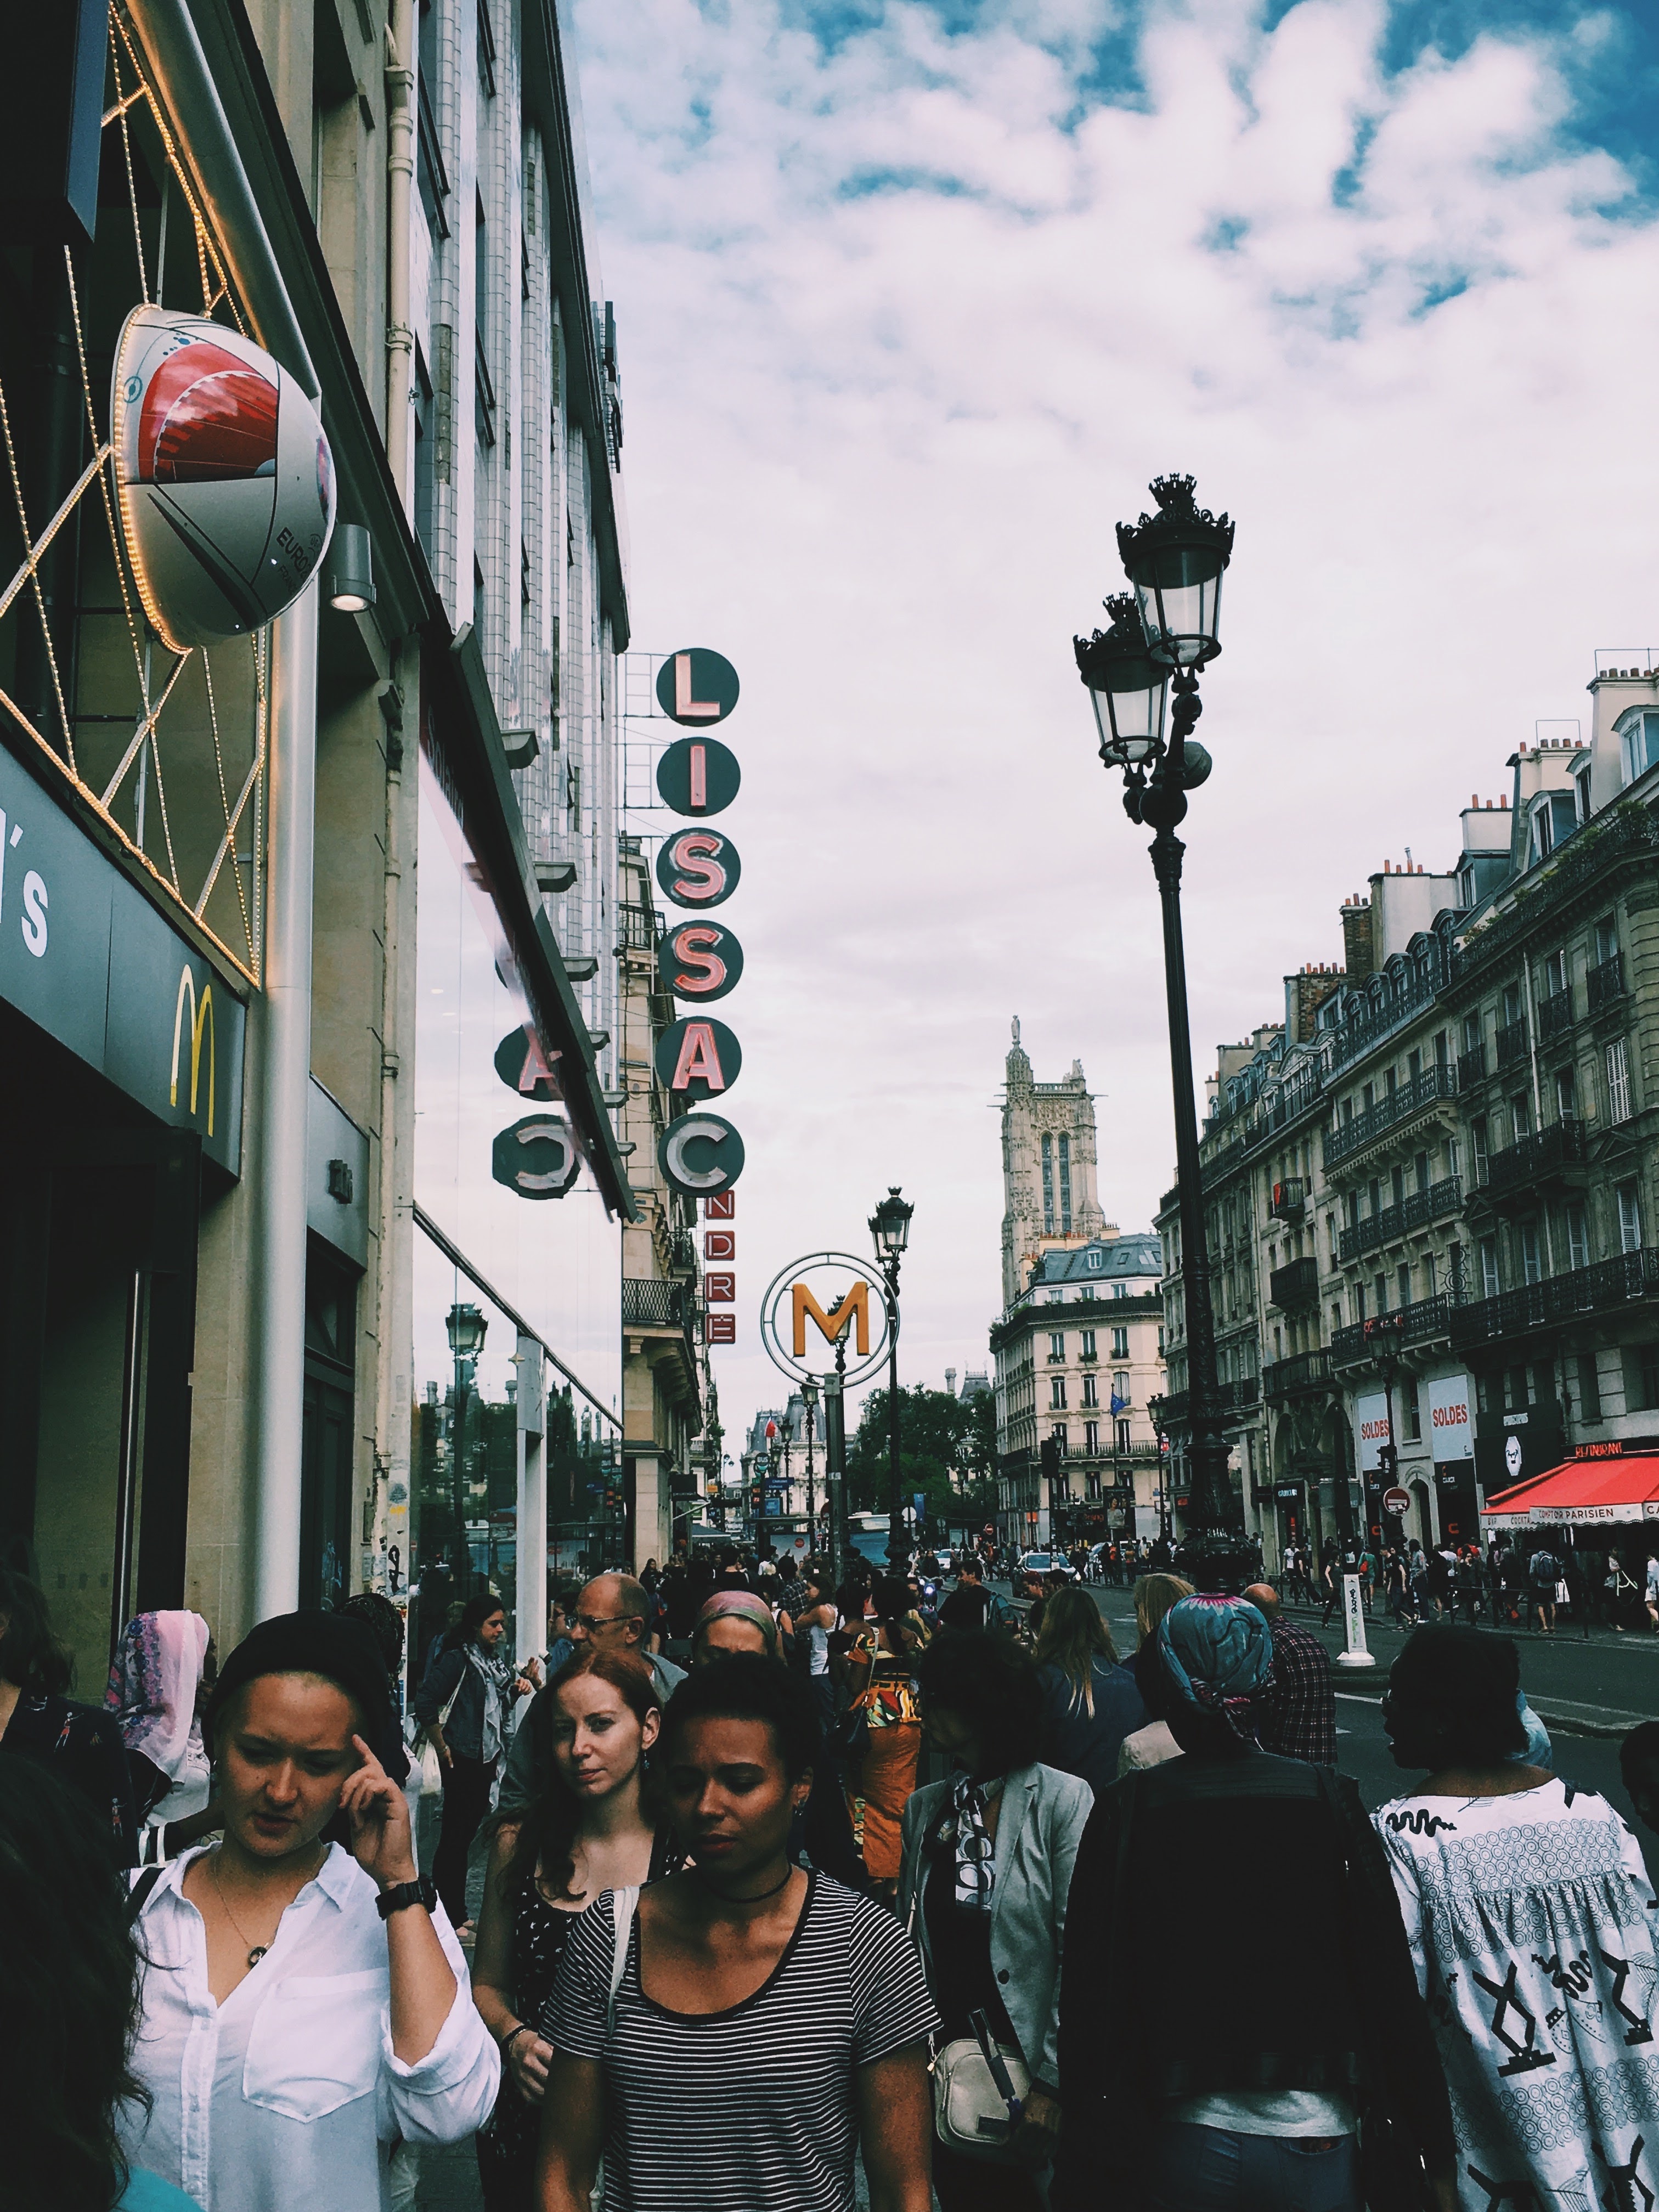
pedestrian, people, road, street, crowd, cityscape, downtown, travel, tourism, metropolis, urban area